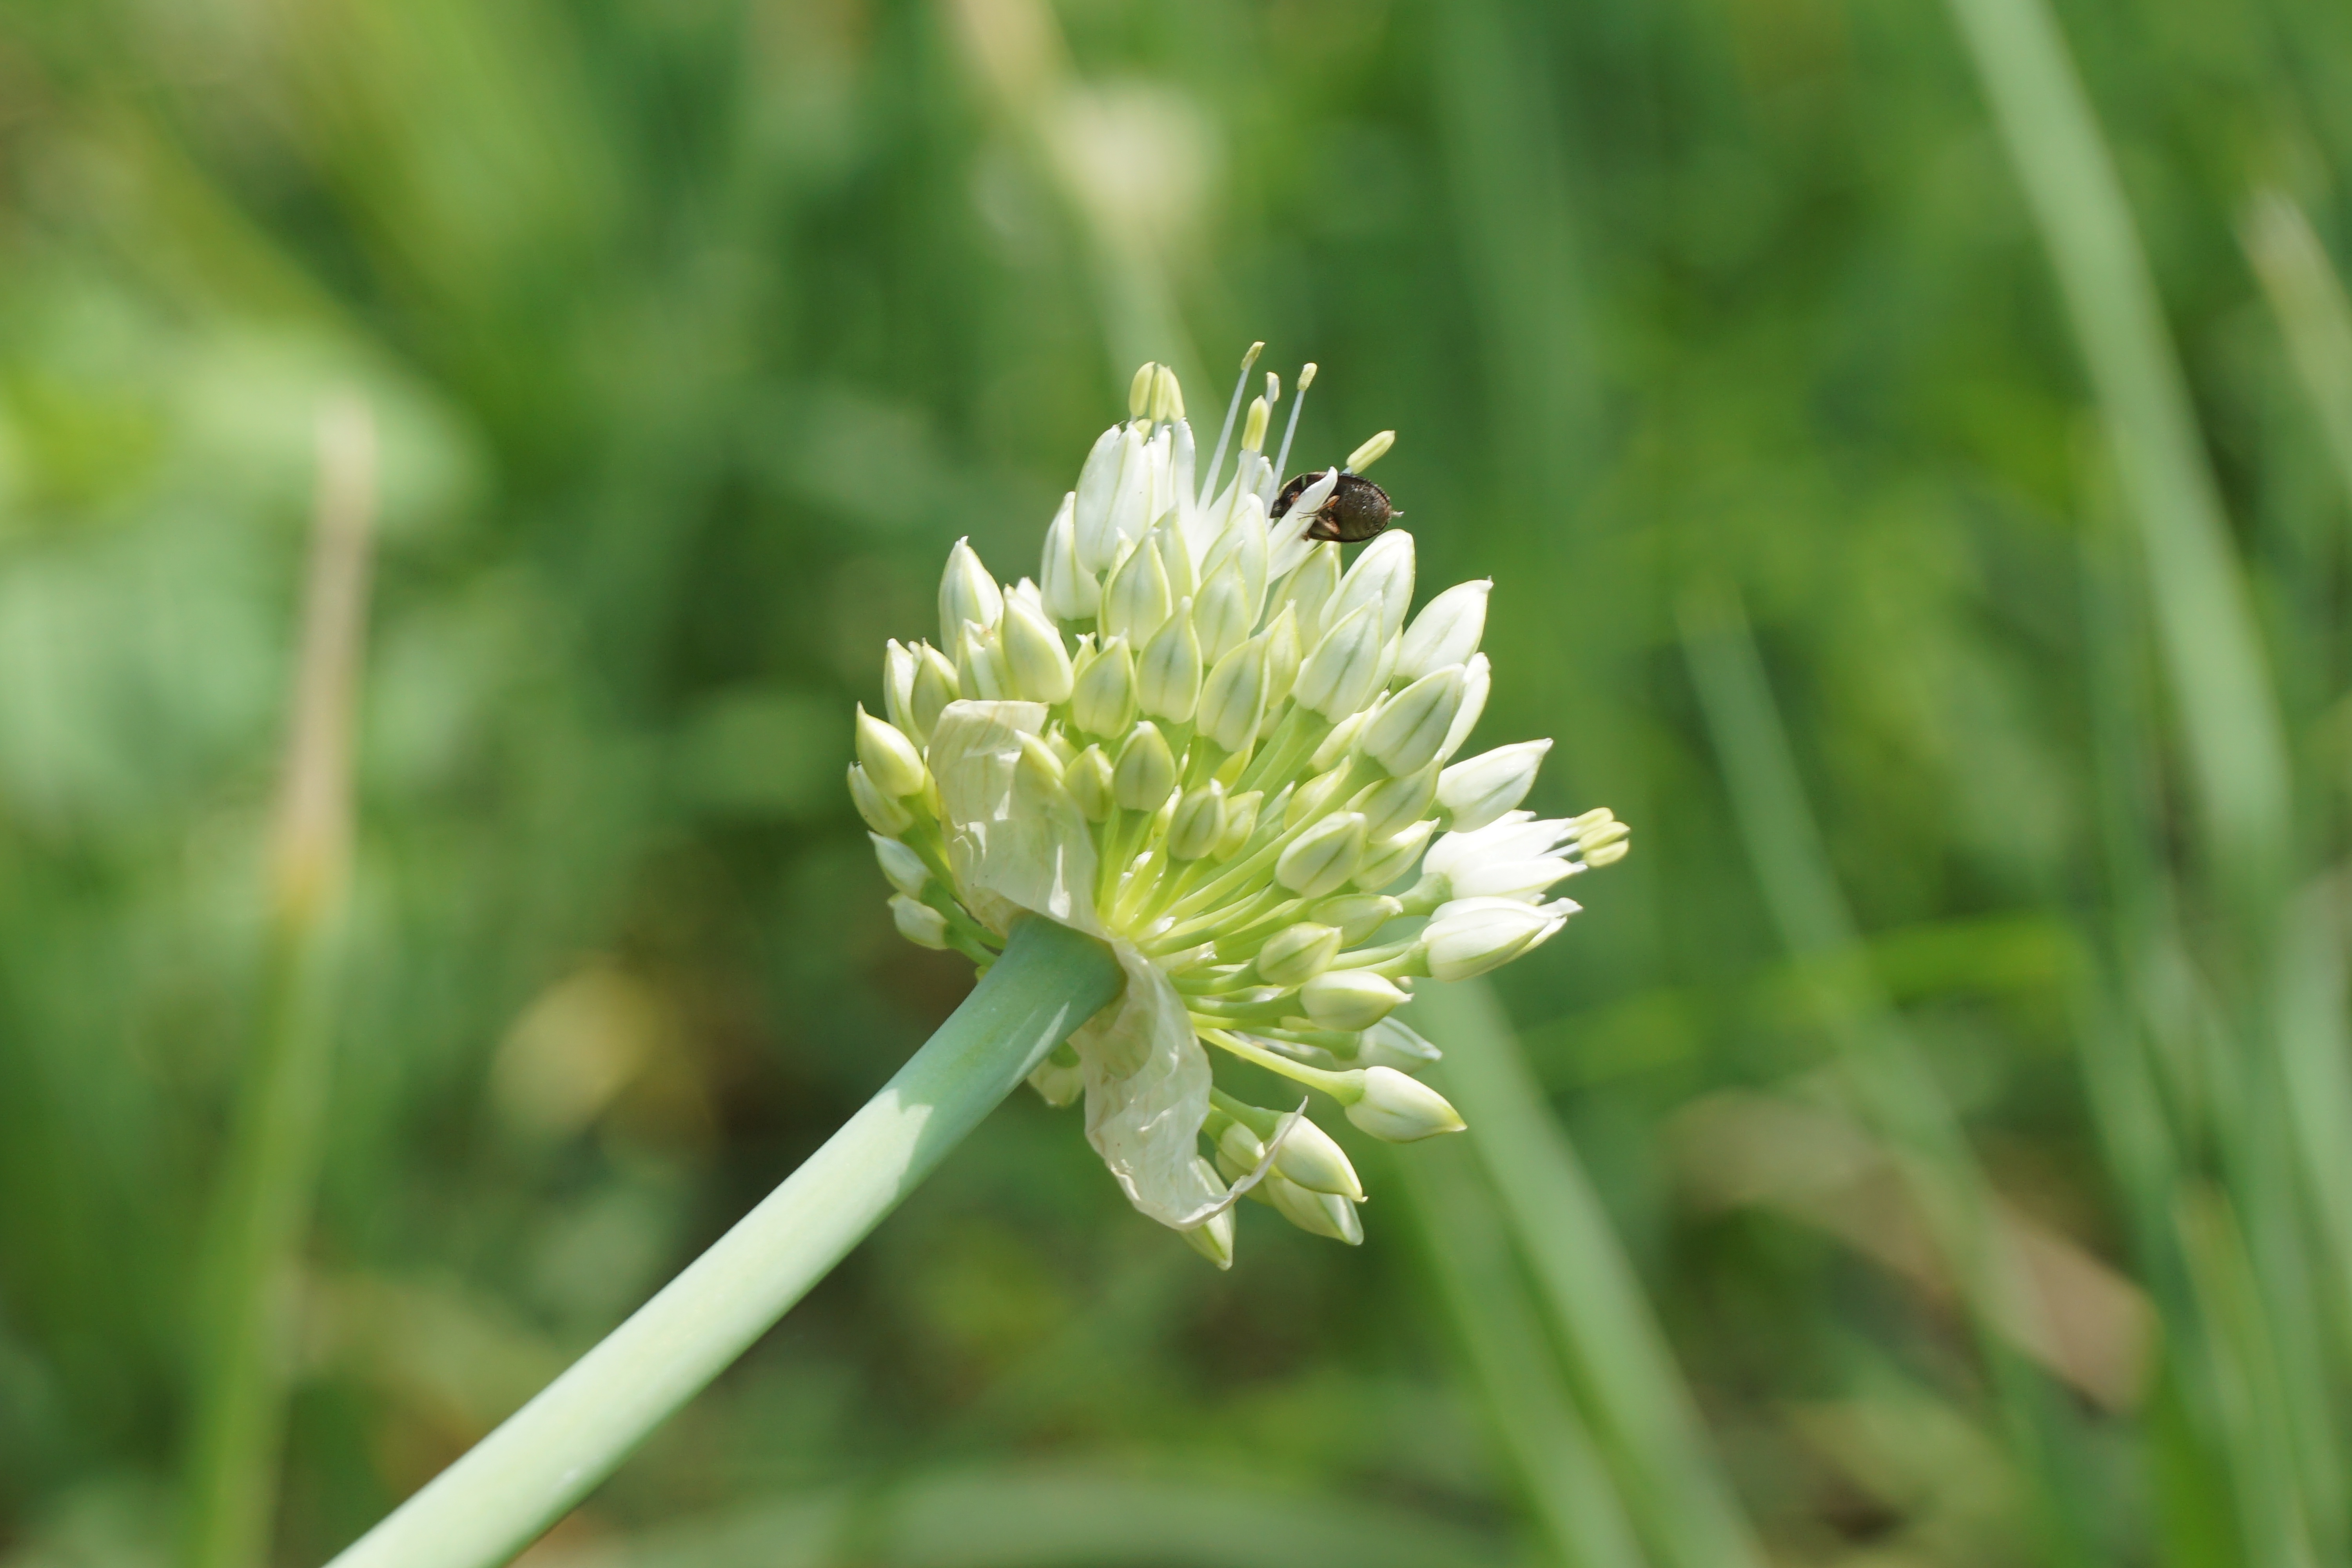
nature, grass, plant, meadow, prairie, flower, food, green, herb, produce, vegetable, botany, flora, cook, clover, wildflower, chives, macro photography, vegetable garden, flowering plant, spring onion, kitchen garden, kitchen garden vegetables, thailand vegetables, grass family, plant stem, land plant, onion genus, flowering vegetables